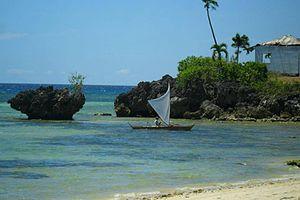
Tabuelan est une municipalité de la province de Cebu, au nord-ouest de l'île de Cebu, aux Philippines.